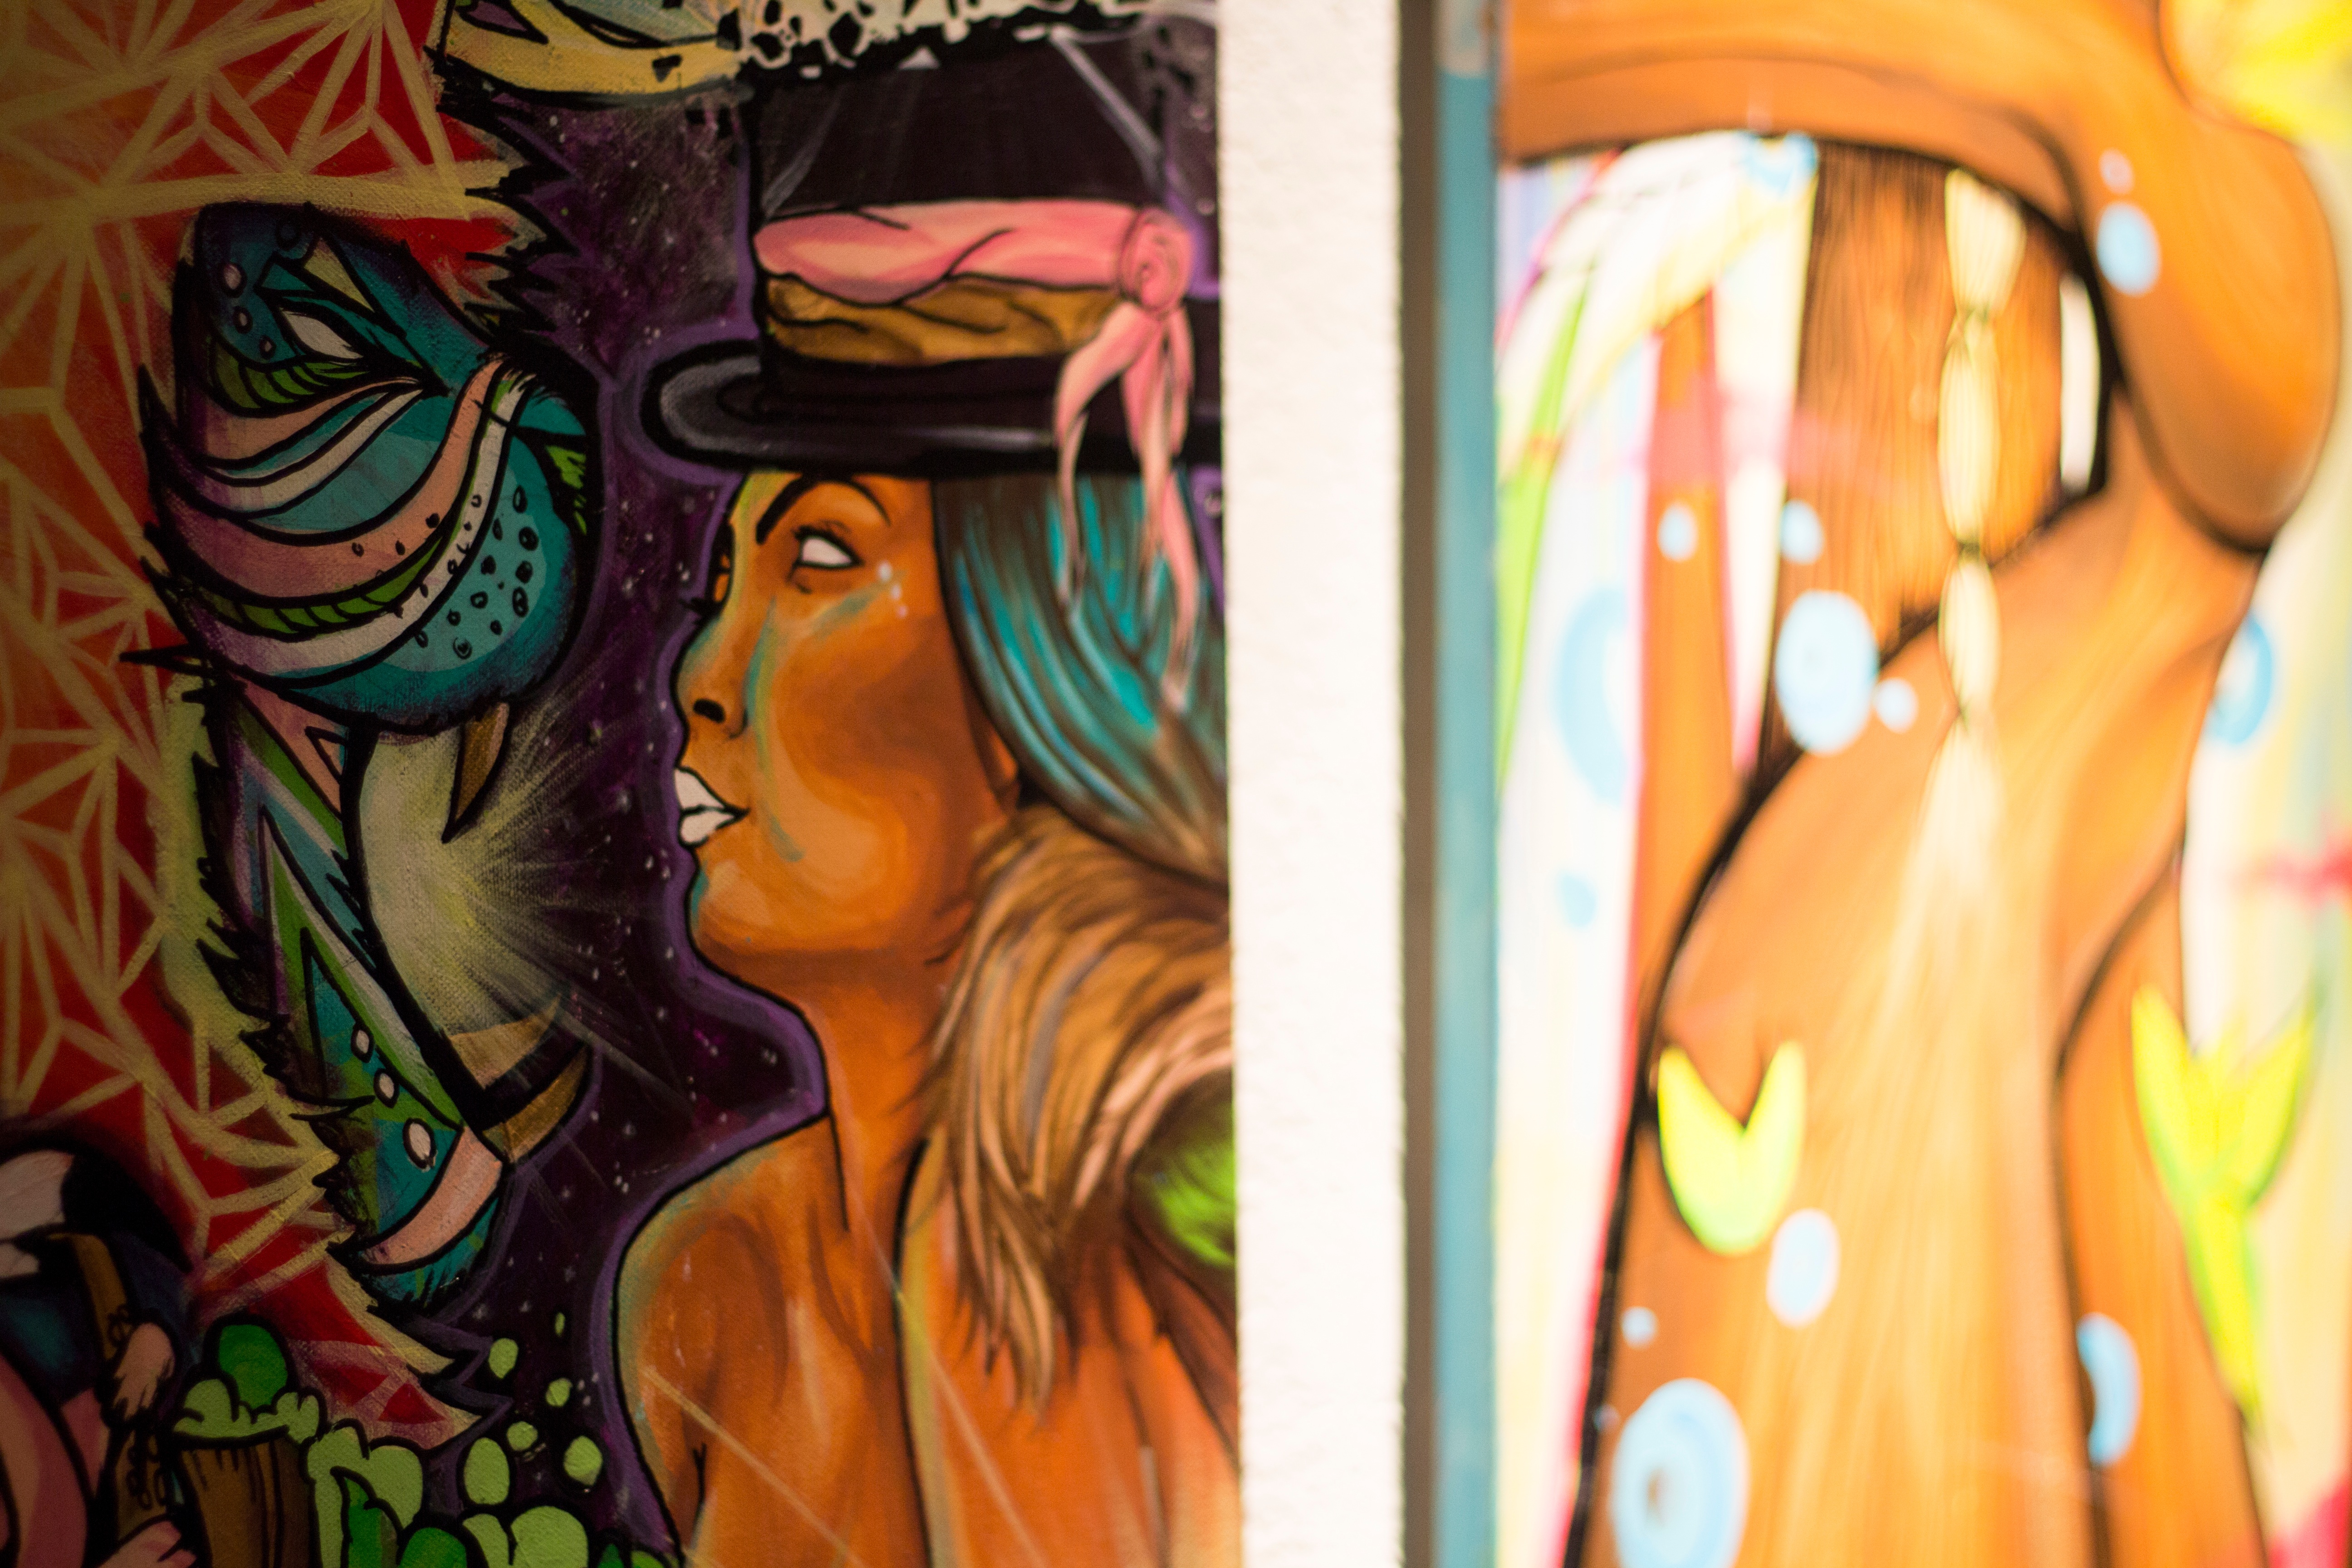
color, art, illustration, modern art